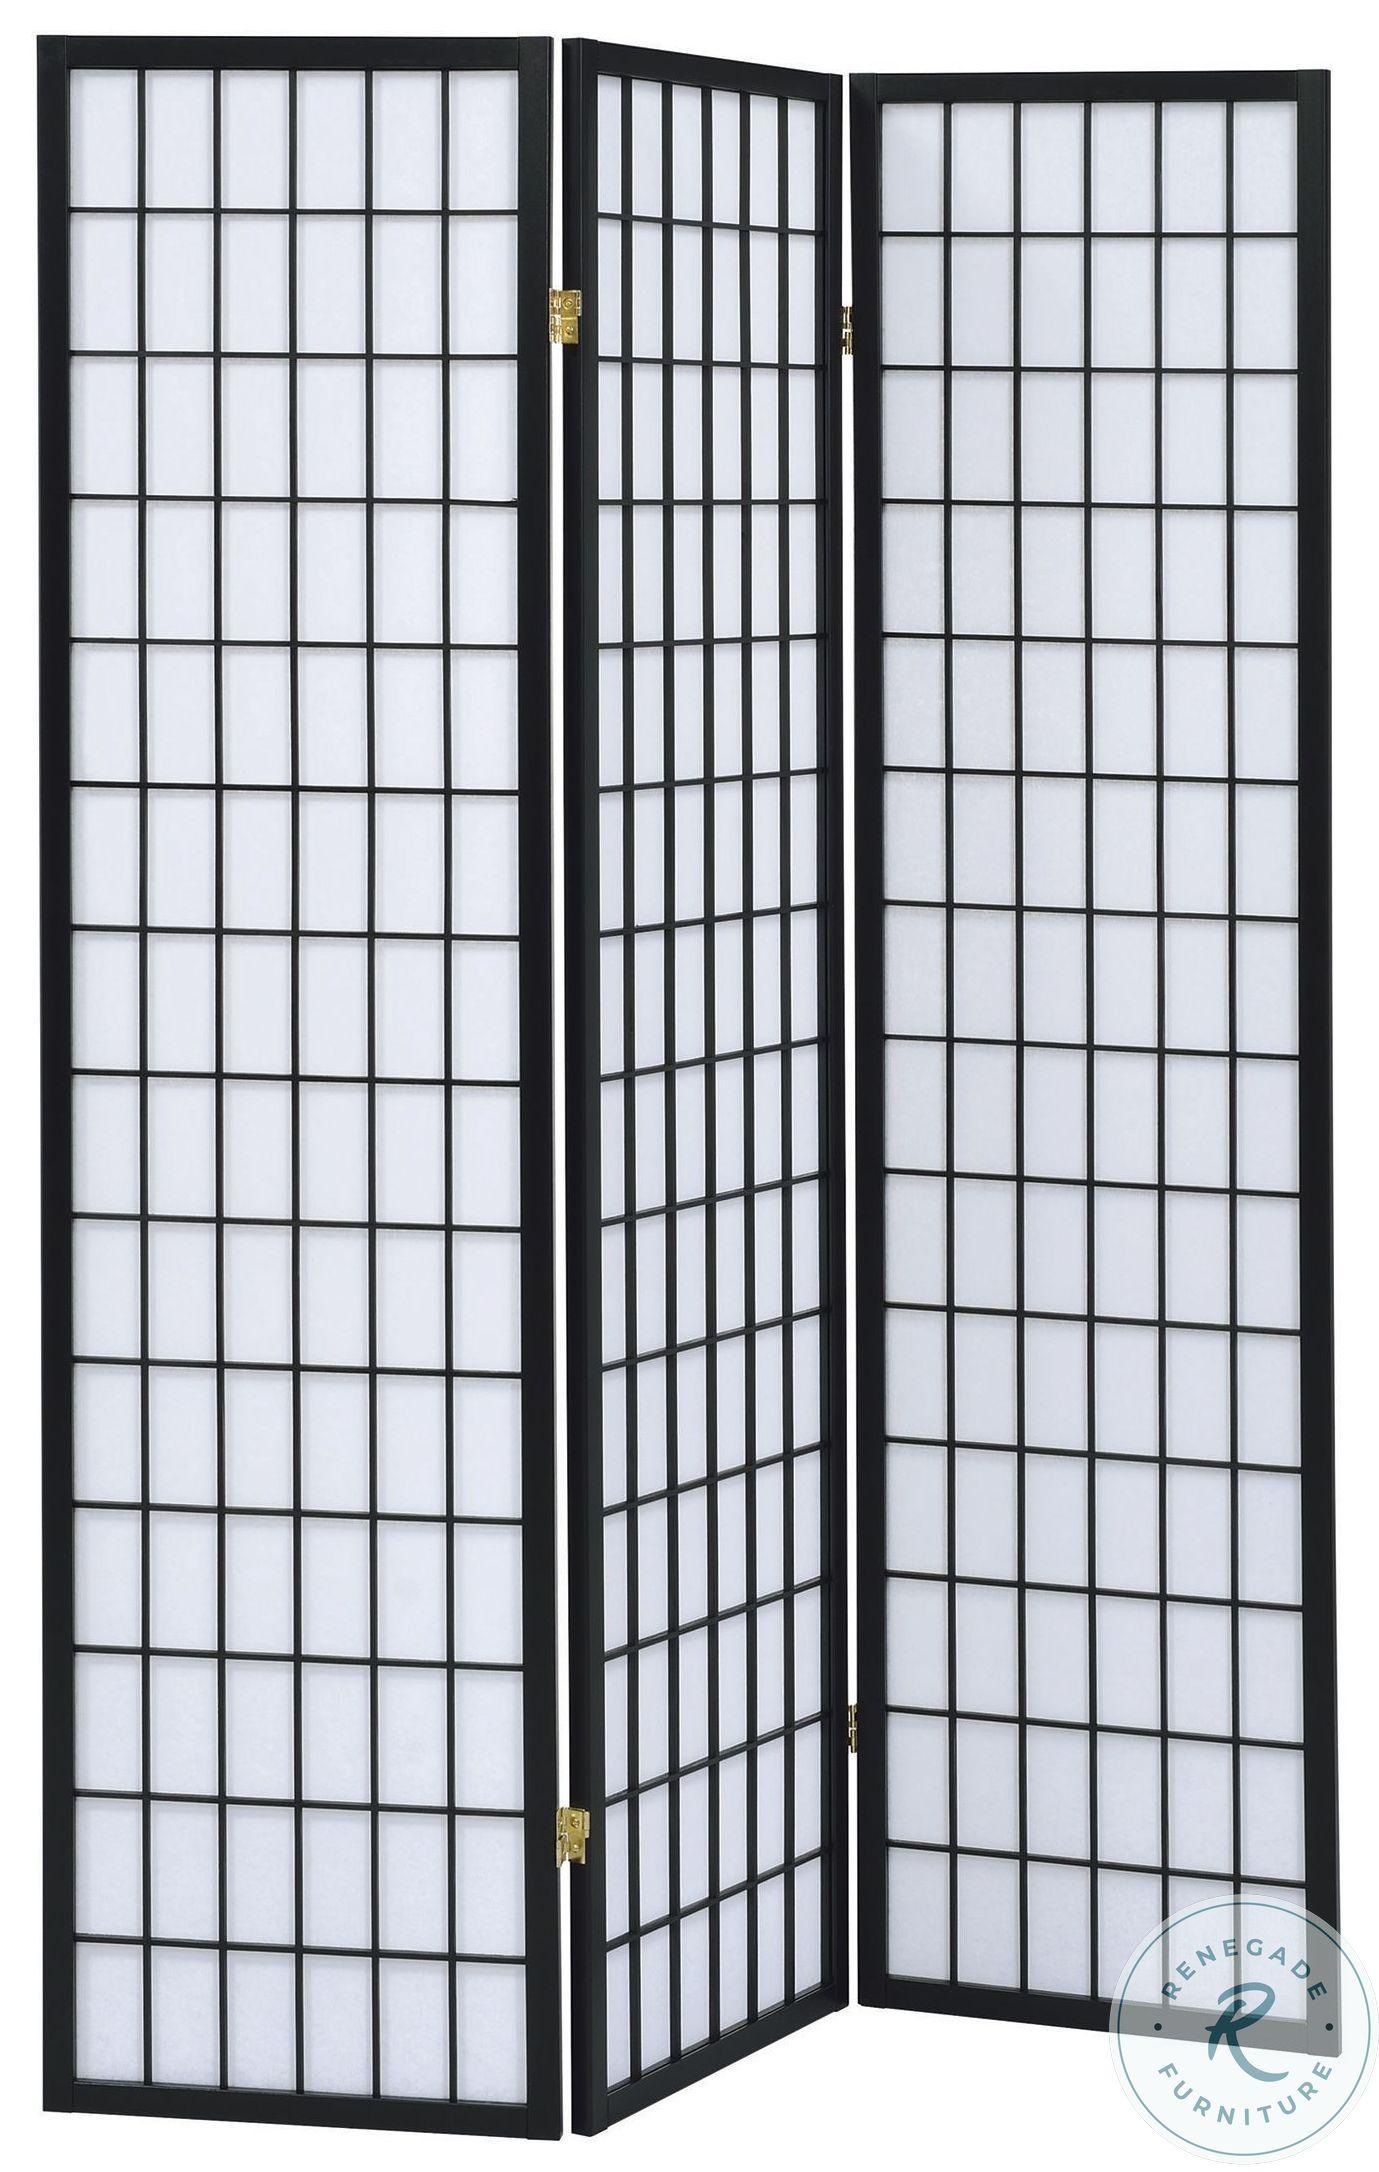
Category: Decor
Style: Transitional